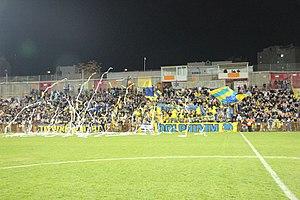
Le Maccabi Ironi Ashdod, communément appelé simplement Ironi Ashdod, était un club israélien de football basé à Ashdod. En 1999, il fusionne avec son rival local, Hapoel Ashdod, pour devenir le Moadon Sport Ashdod.